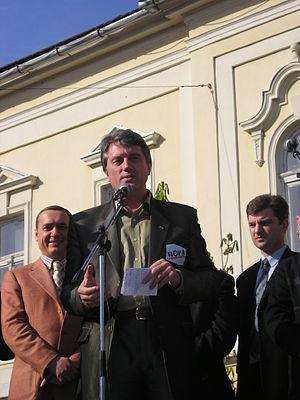
Viktor Iouchtchenko, né le 23 février 1954 à Khoroujivka, est un homme d'État ukrainien, président d'Ukraine du 23 janvier 2005 au 25 février 2010.